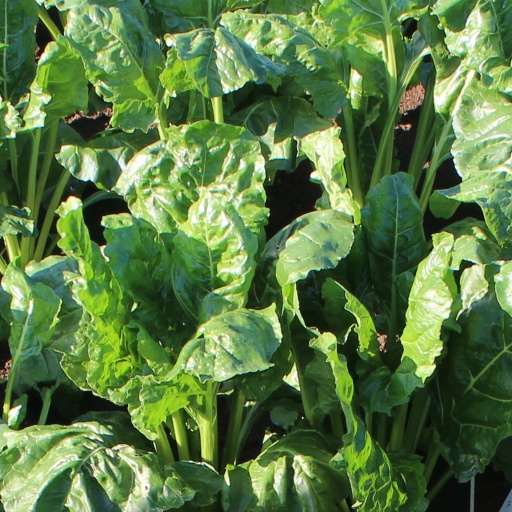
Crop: sugar beet